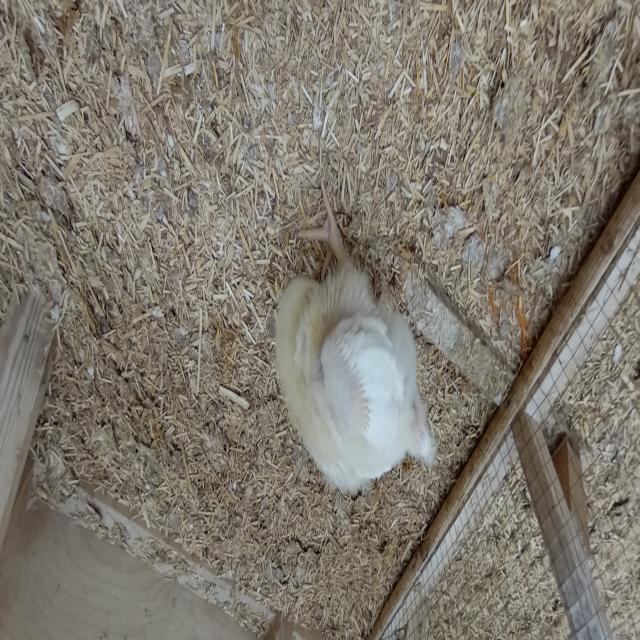
Weight: 550 g